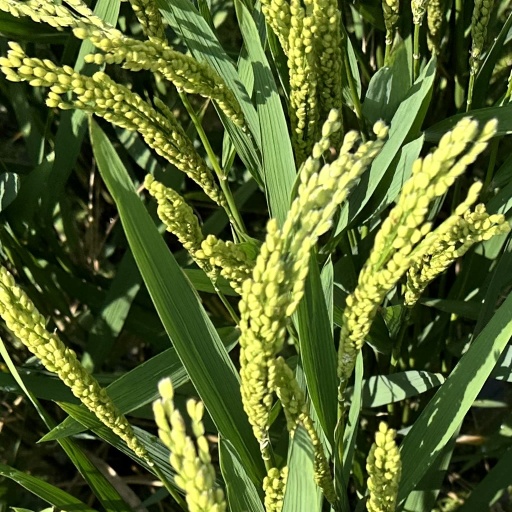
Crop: rice